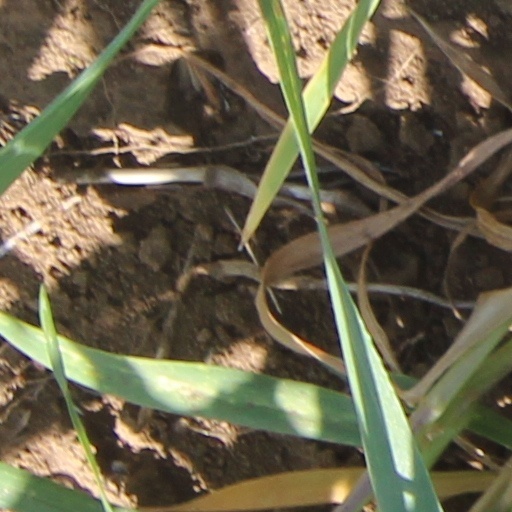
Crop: wheat